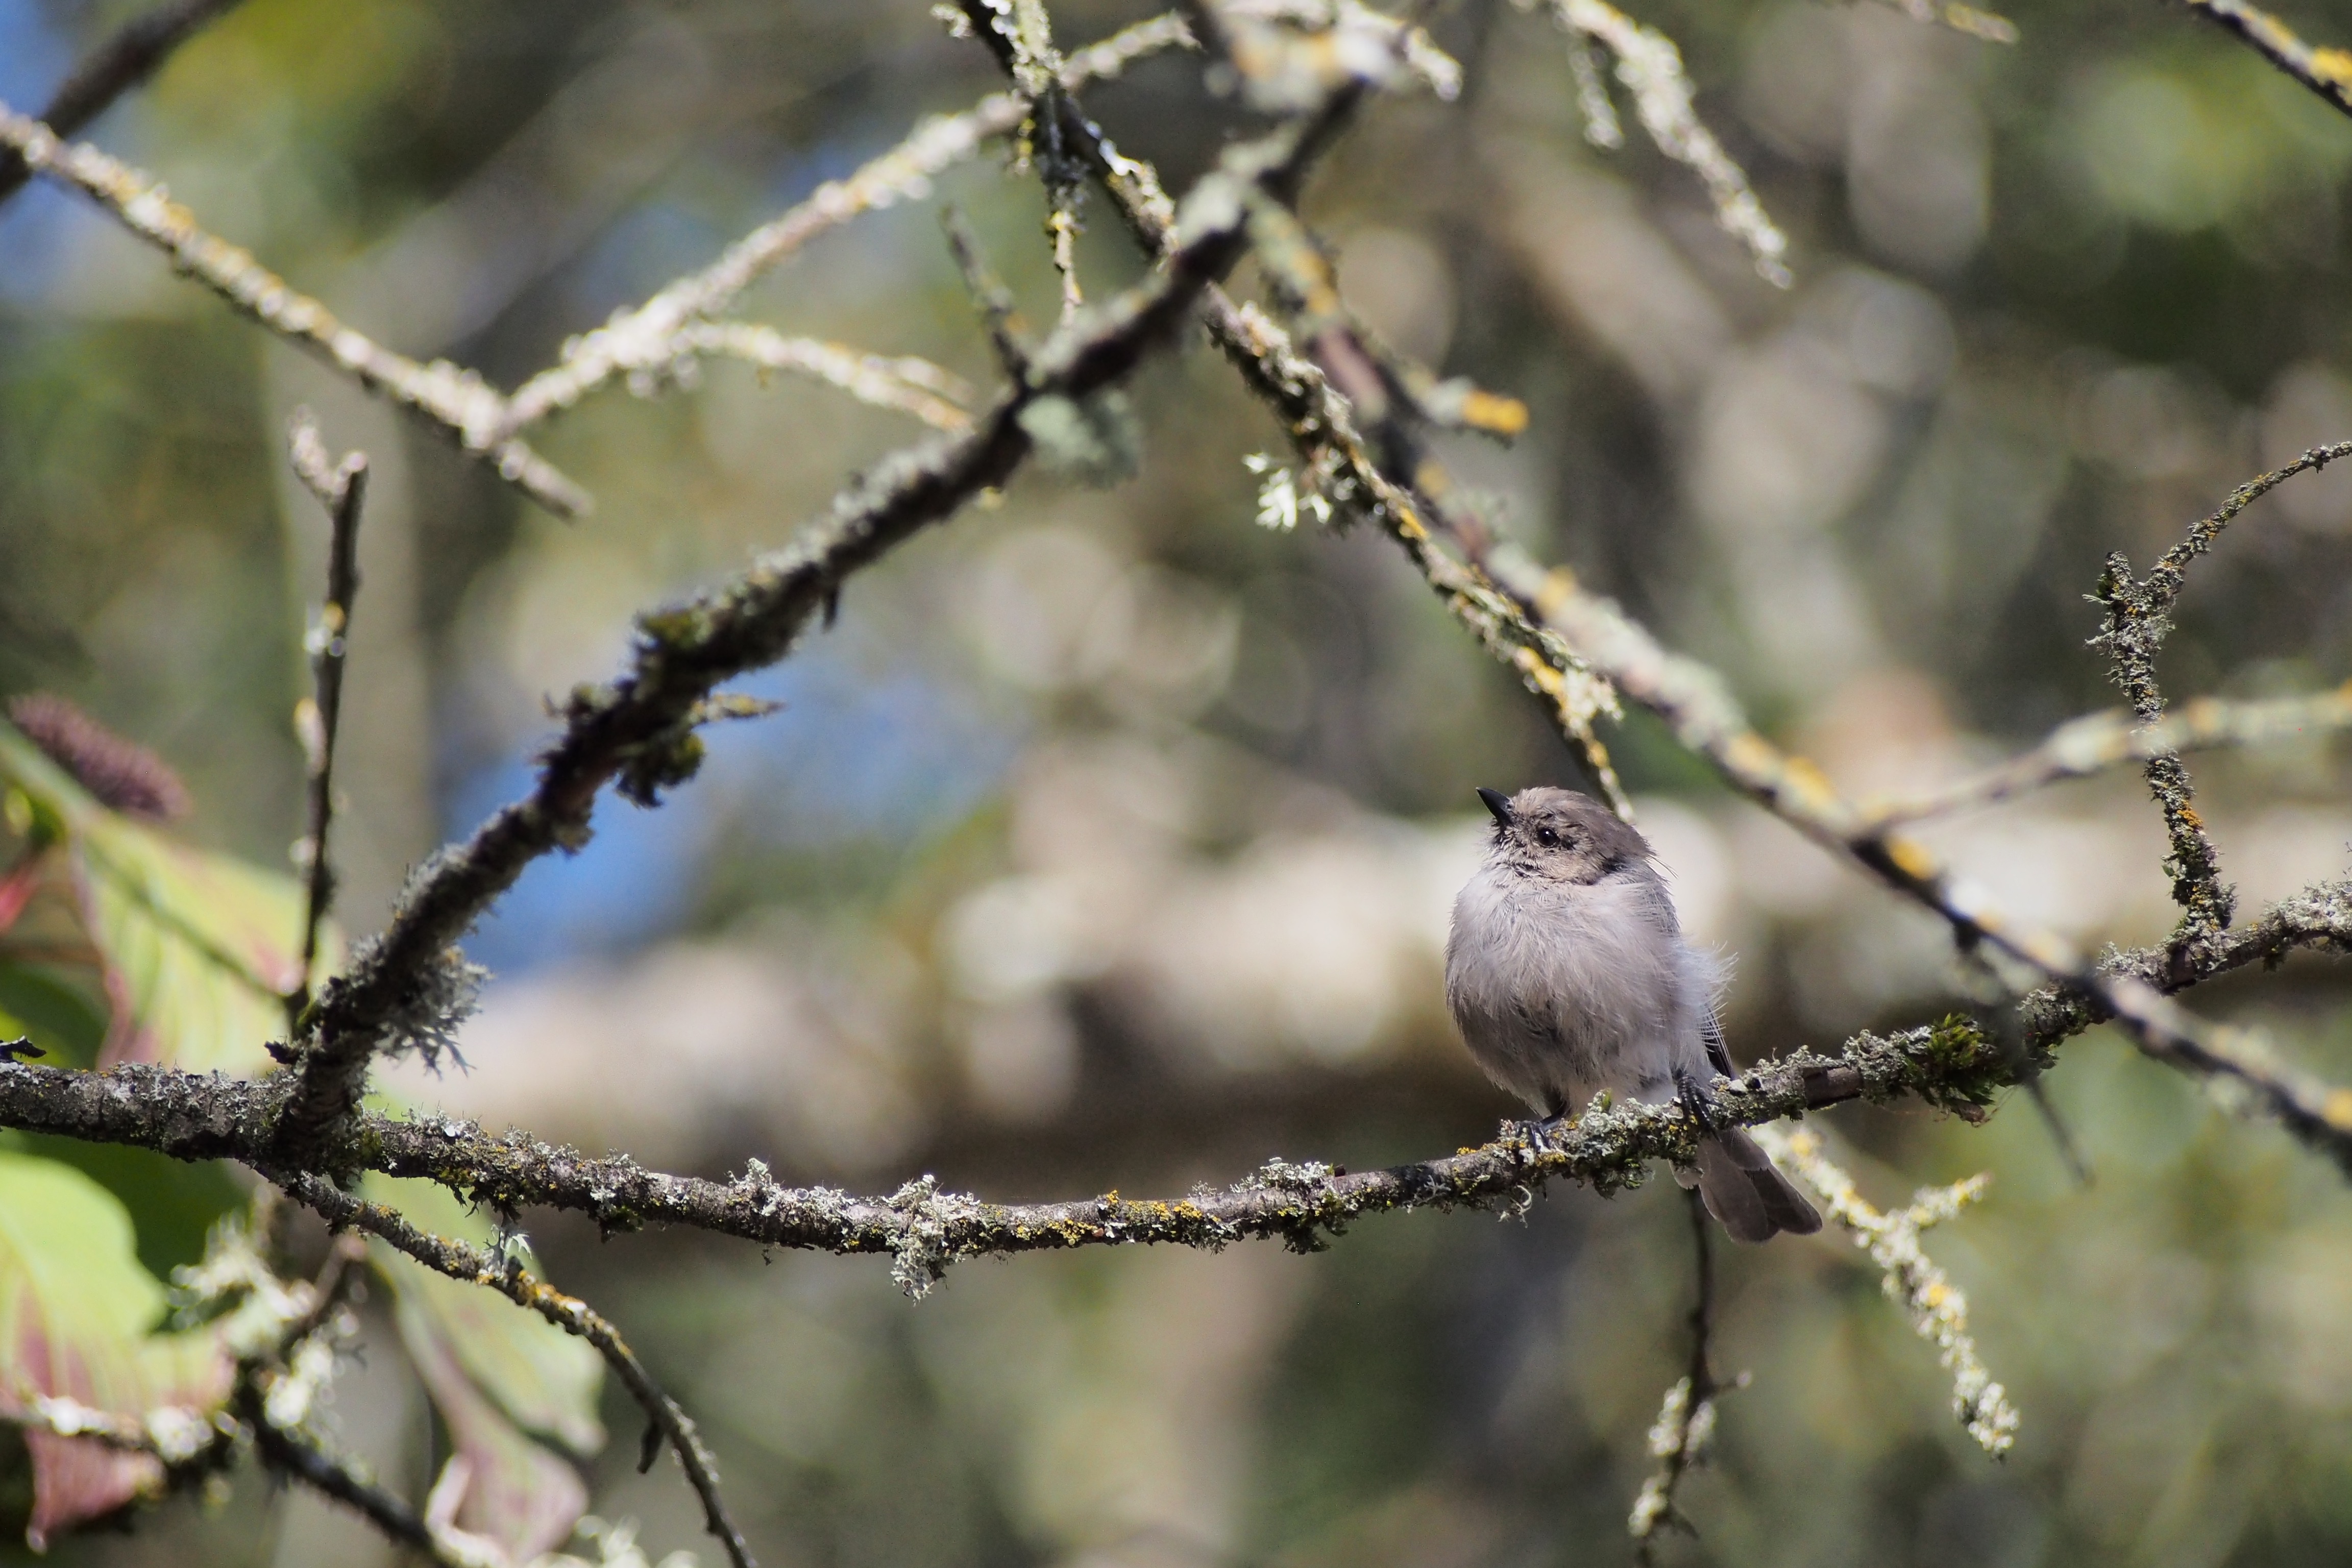
tree, nature, branch, bird, bokeh, wildlife, fauna, twig, branches, vertebrate, bushtit, psaltriparusminimus, old world flycatcher, perching bird